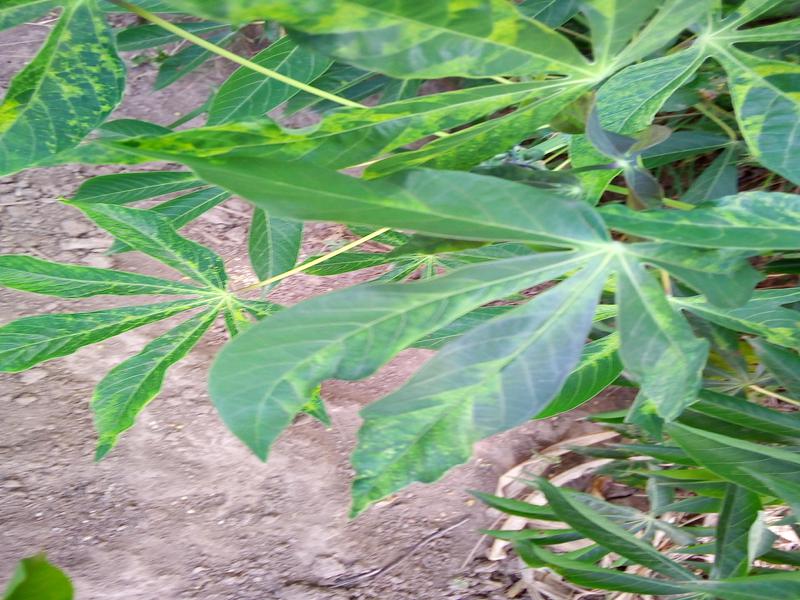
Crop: cassava
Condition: mosaic_disease